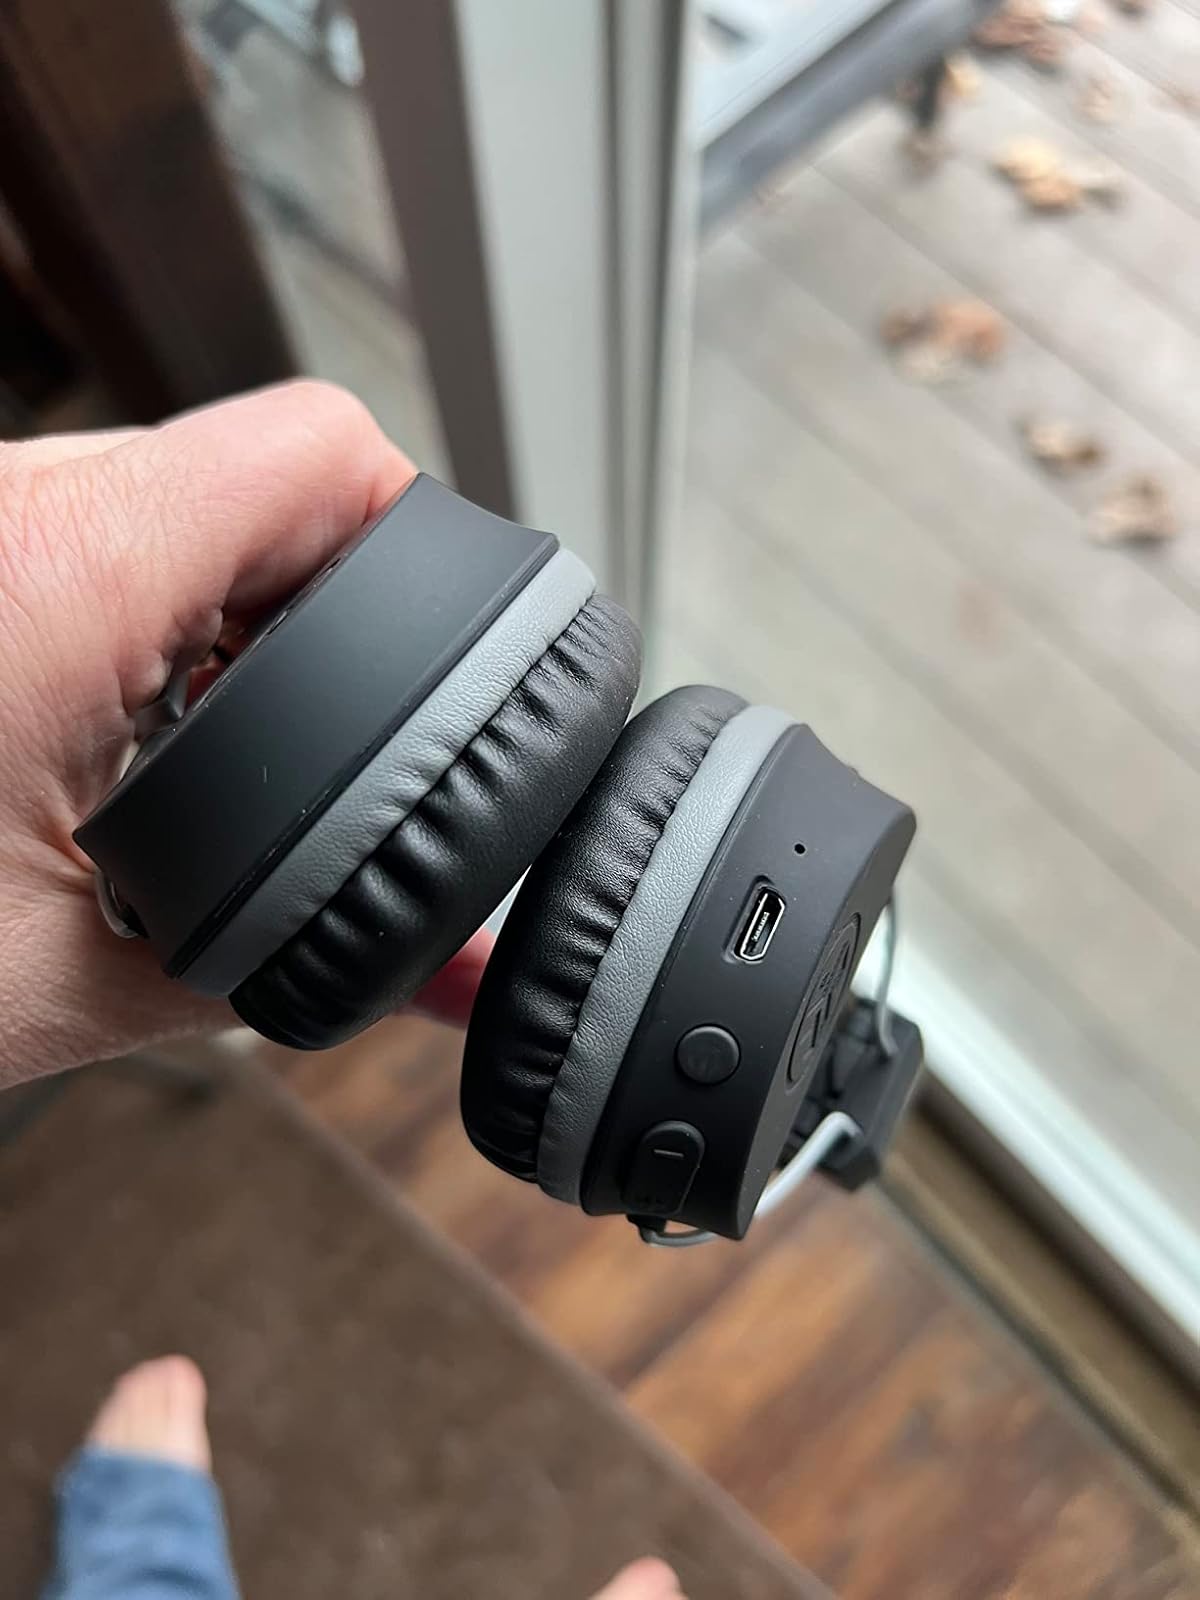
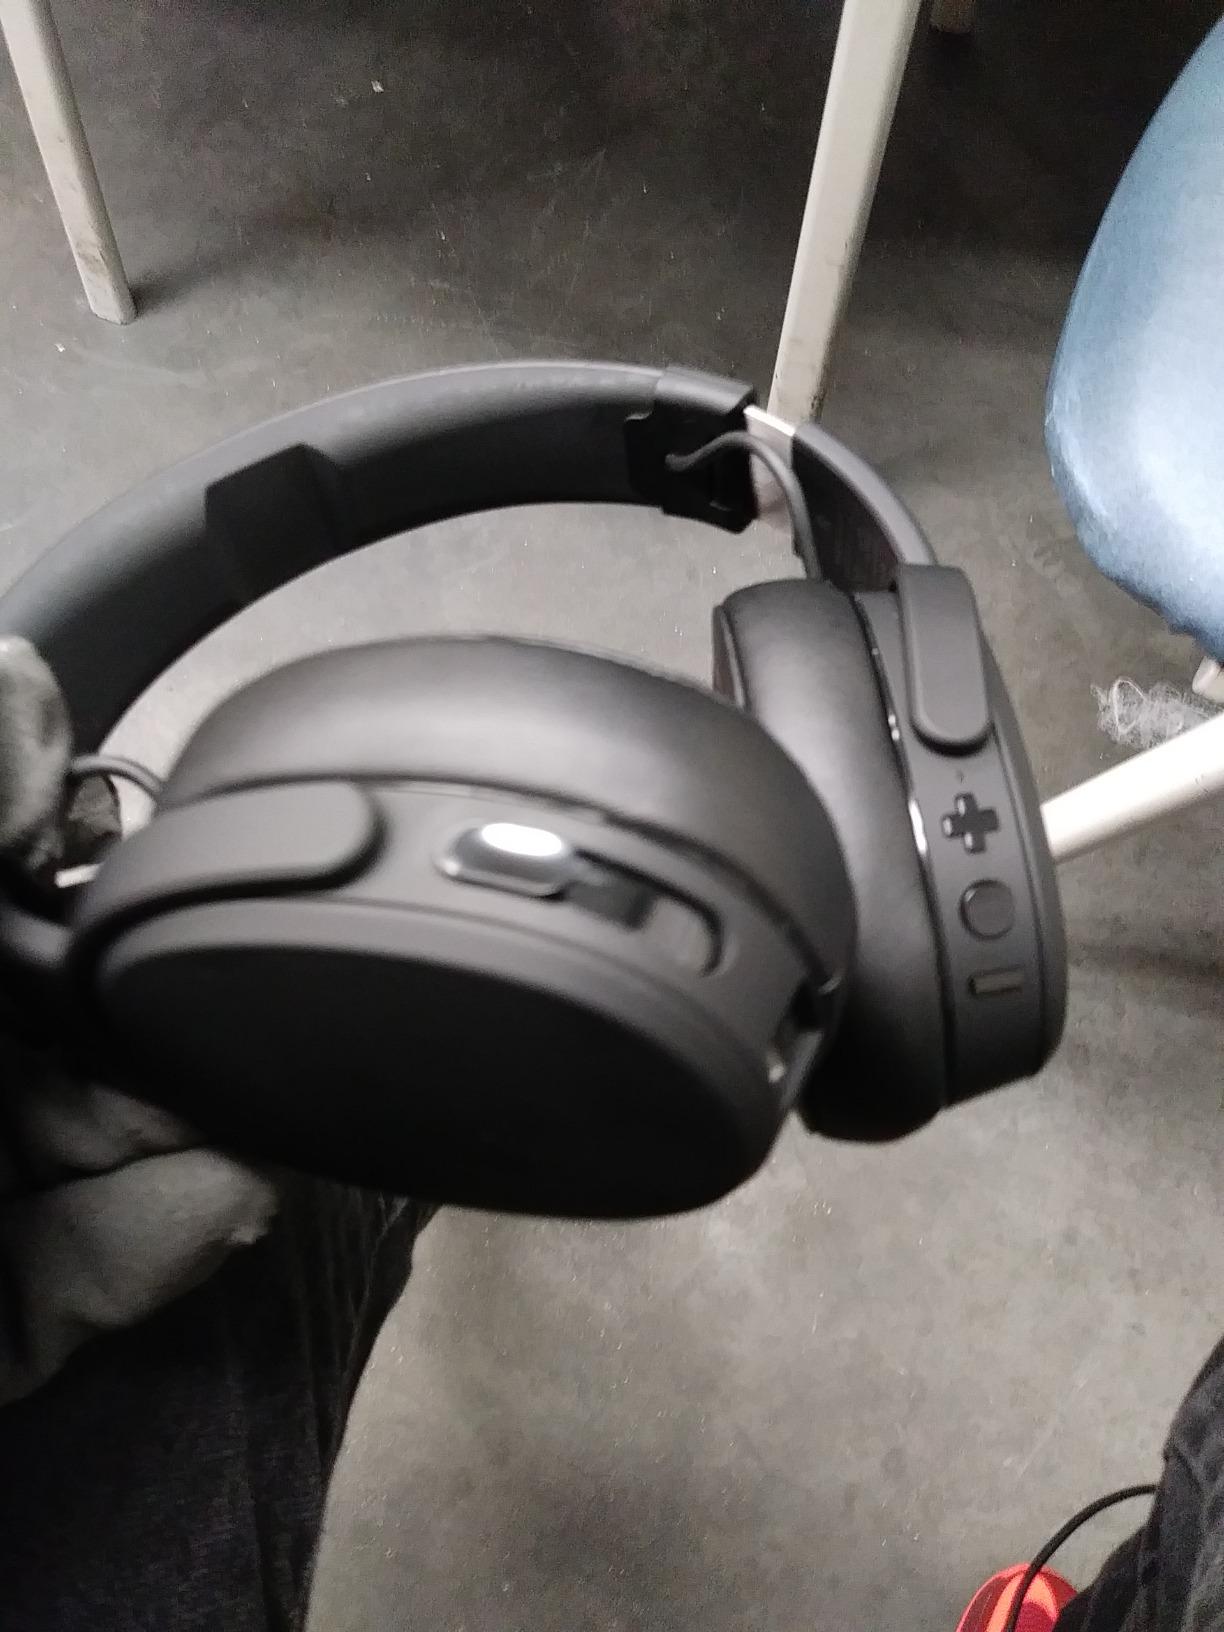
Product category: headphones
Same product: no